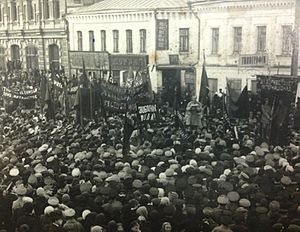
Ivanovo / Historie / Oktoberrevolutionen
Møde i Ivanovo-Voznesensk efter Februarrevolutionen
Ivanovo er en by i Ivanovo oblast i den vestlige del af Den Russiske Føderation. Ivanovo er administrativt center i oblasten, har 406.933 indbyggere, og et areal på 104,84 km². Den er kendt som en af Ruslands førende byer indenfor produktion af tekstilvarer.